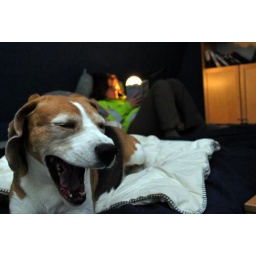
dog in bed